Surduc

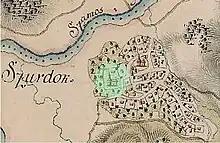
Surduc in the "Josephinische Landesaufnahme" (1769–1773), with the castle and chapel marked

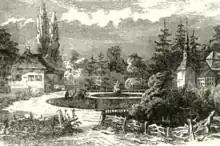
Jósika Castle in the 19th century. Writer Miklós Jósika, the founder of the Hungarian romantic novel, lived and worked here until 1853.

Surduc is probably the successor of an older settlement, recorded as "Sumbur" in 1320. According to 's "Monograph of Szolnok-Doboka County", Surduc was first mentioned in 1554 as "Naghzwrdok" ("Great Surduc"), when Anna Somi, Imre Balassa's widow, bequeathed a quarter of the estate to her husband, Boldizsár Patócsi. The village originally belonged to the nobles of Csákigorbó (present-day Gârbou), being part of the domain of the . In the Middle Ages and pre-modern times it was part of the Szolnok-Doboka County and . By 1696, Surduc appears as a village under Turkish occupation.